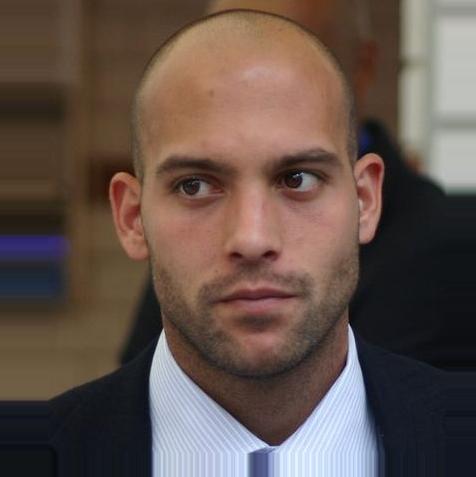
Age: 26